Anchorena, San Luis

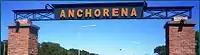
City entrance arc

Anchorena (San Luis) is a village and municipality in San Luis Province in central Argentina.